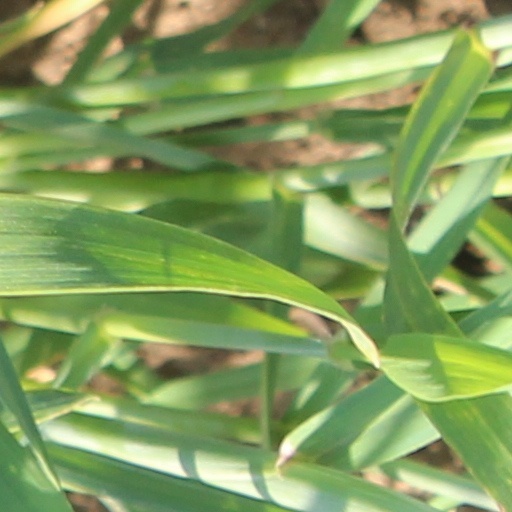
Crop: wheat